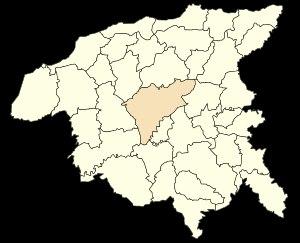
La Faculté de Génie Civil et d'Architecture, a été créée en 2011, suite au découpage de la Faculté des Sciences et Sciences de l'Ingénieur, est une unité de formation et de recherche, composant de l'Université Hassiba Benbouali de Chlef, située à Ouled Fares à 15 km au nord de la wilaya de Chlef.